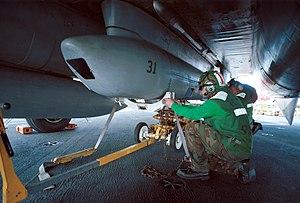
Le TARPS pour Tactical Airborne Reconnaissance Pod System est un système de reconnaissance aéroporté américain construit par Grumman devenu en 1994 Northrop Grumman initialement pour être fixé sous l'intrados de fuselage d'un avion de chasse embarqué Grumman F-14 Tomcat. Il a par la suite été adapté pour être emporté par les McDonnell Douglas F/A-18 Hornet de l'United States Navy.